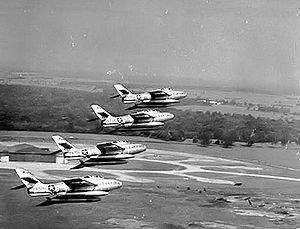
La base aérienne de Chaumont-Semoutiers est une ancienne base aérienne de l'United States Air Forces in Europe située près de la ville de Chaumont dans le département de la Haute-Marne.
L'United States Air Forces in Europe est le commandement de l'USAF basé en Europe depuis la fin de la Seconde Guerre mondiale.